Codex Sinaiticus

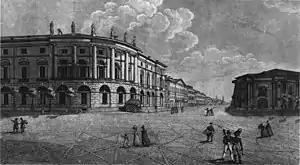
A two-thirds portion of the codex was held in the National Library of Russia in St. Petersburg from 1859 until 1933

On the afternoon of this day I was taking a walk with the steward of the convent in the neighbourhood, and as we returned, towards sunset, he begged me to take some refreshment with him in his cell. Scarcely had he entered the room, when, resuming our former subject of conversation, he said: "And I, too, have read a Septuagint" – i.e. a copy of the Greek translation made by the Seventy. And so saying, he took down from the corner of the room a bulky kind of volume, wrapped up in a red cloth, and laid it before me. I unrolled the cover, and discovered, to my great surprise, not only those very fragments which, fifteen years before, I had taken out of the basket, but also other parts of the Old Testament, the New Testament complete, and, in addition, the Epistle of Barnabas and a part of the Shepherd of Hermas.